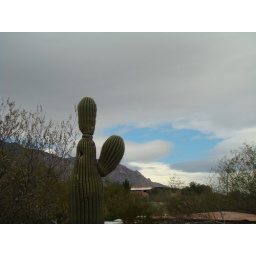
catus and cloud pic in front of our house